Creativity

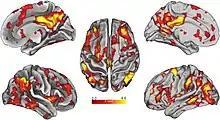

The neuroscience of creativity looks at the operation of the brain during creative behavior. One article writes that "creative innovation might require coactivation and communication between regions of the brain that ordinarily are not strongly connected." People who excel at creative innovation tend to differ from others in three ways: first, they have a high level of specialized knowledge; second, they are capable of divergent thinking mediated by the frontal lobe; and, third, they are able to modulate neurotransmitters such as norepinephrine in their frontal lobe. Thus, the frontal lobe appears to be the part of the cortex that is most important for creativity.